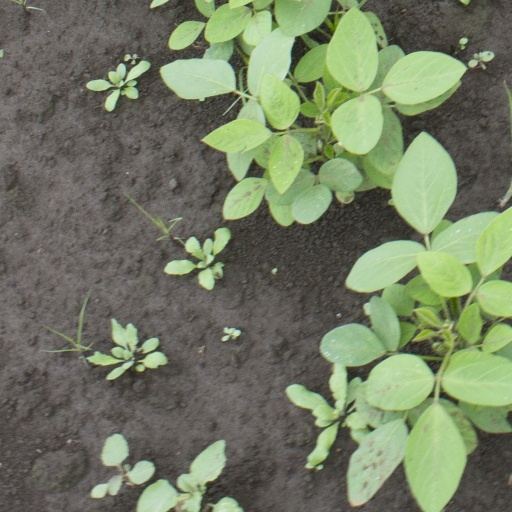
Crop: soybean